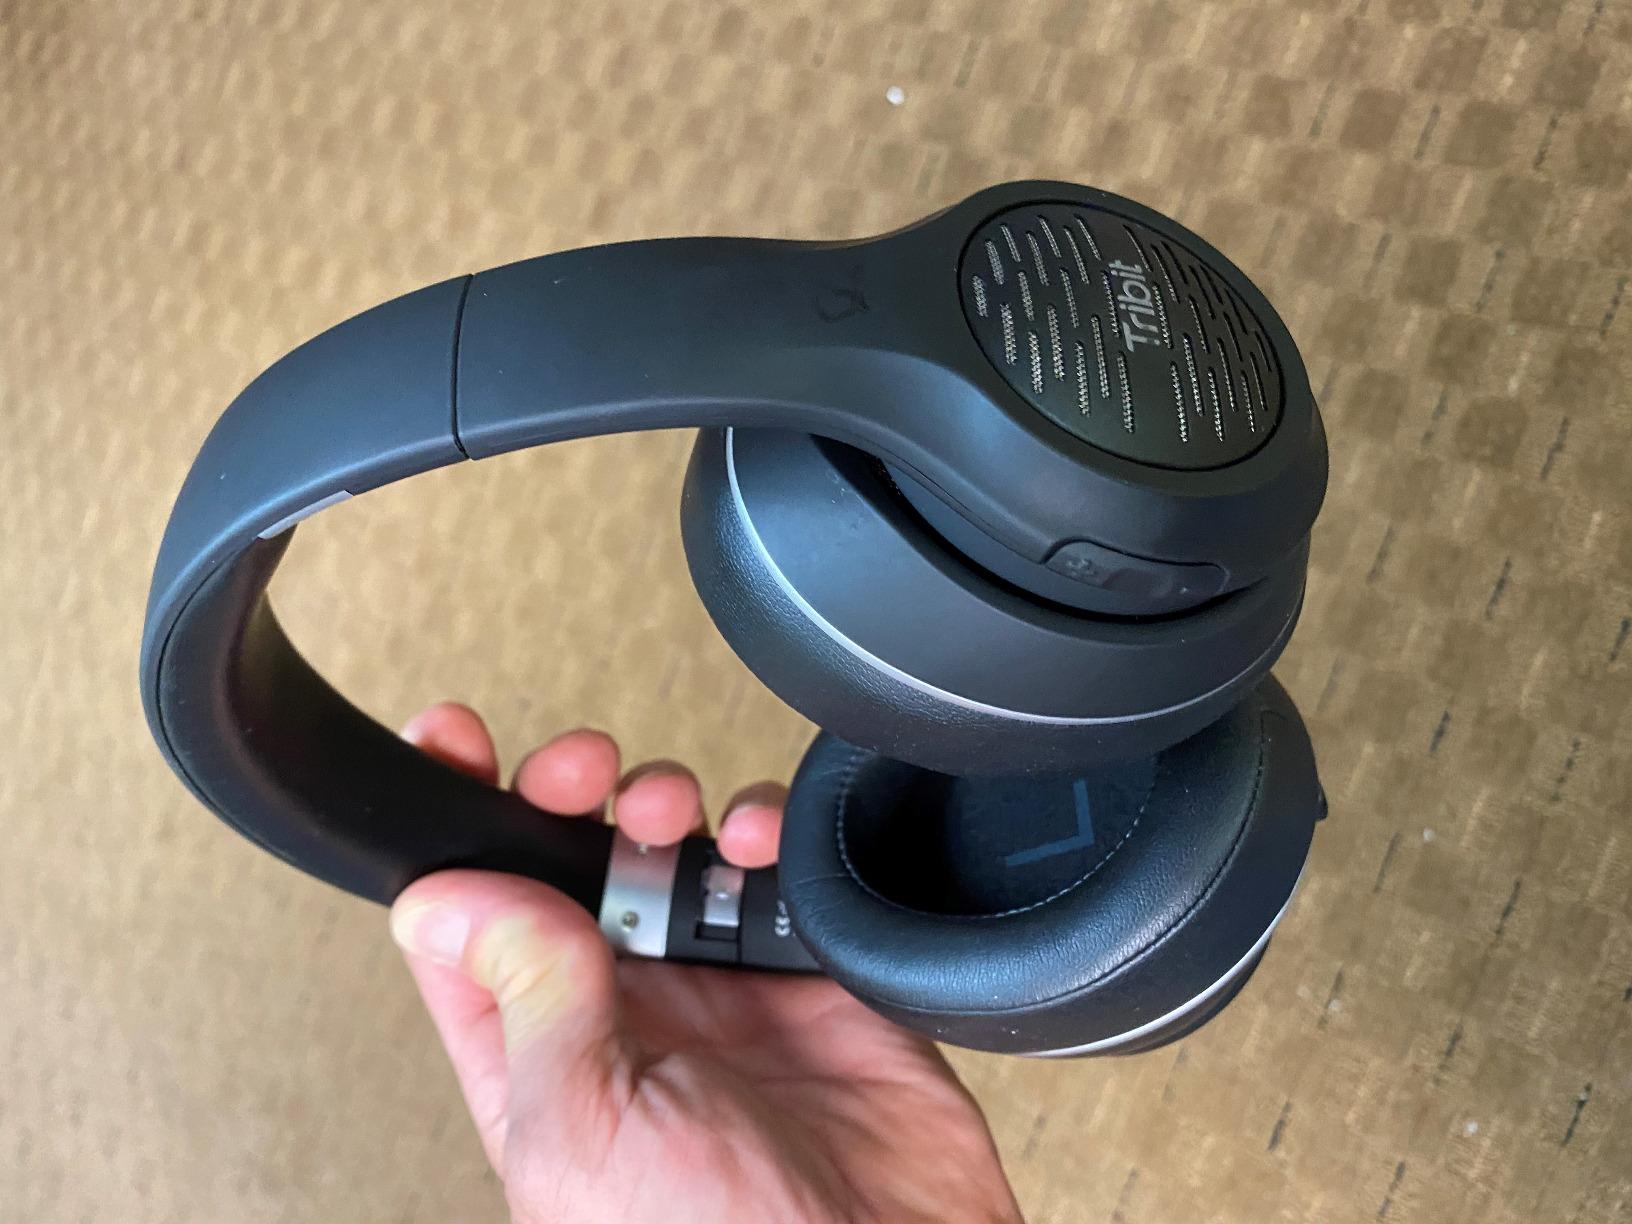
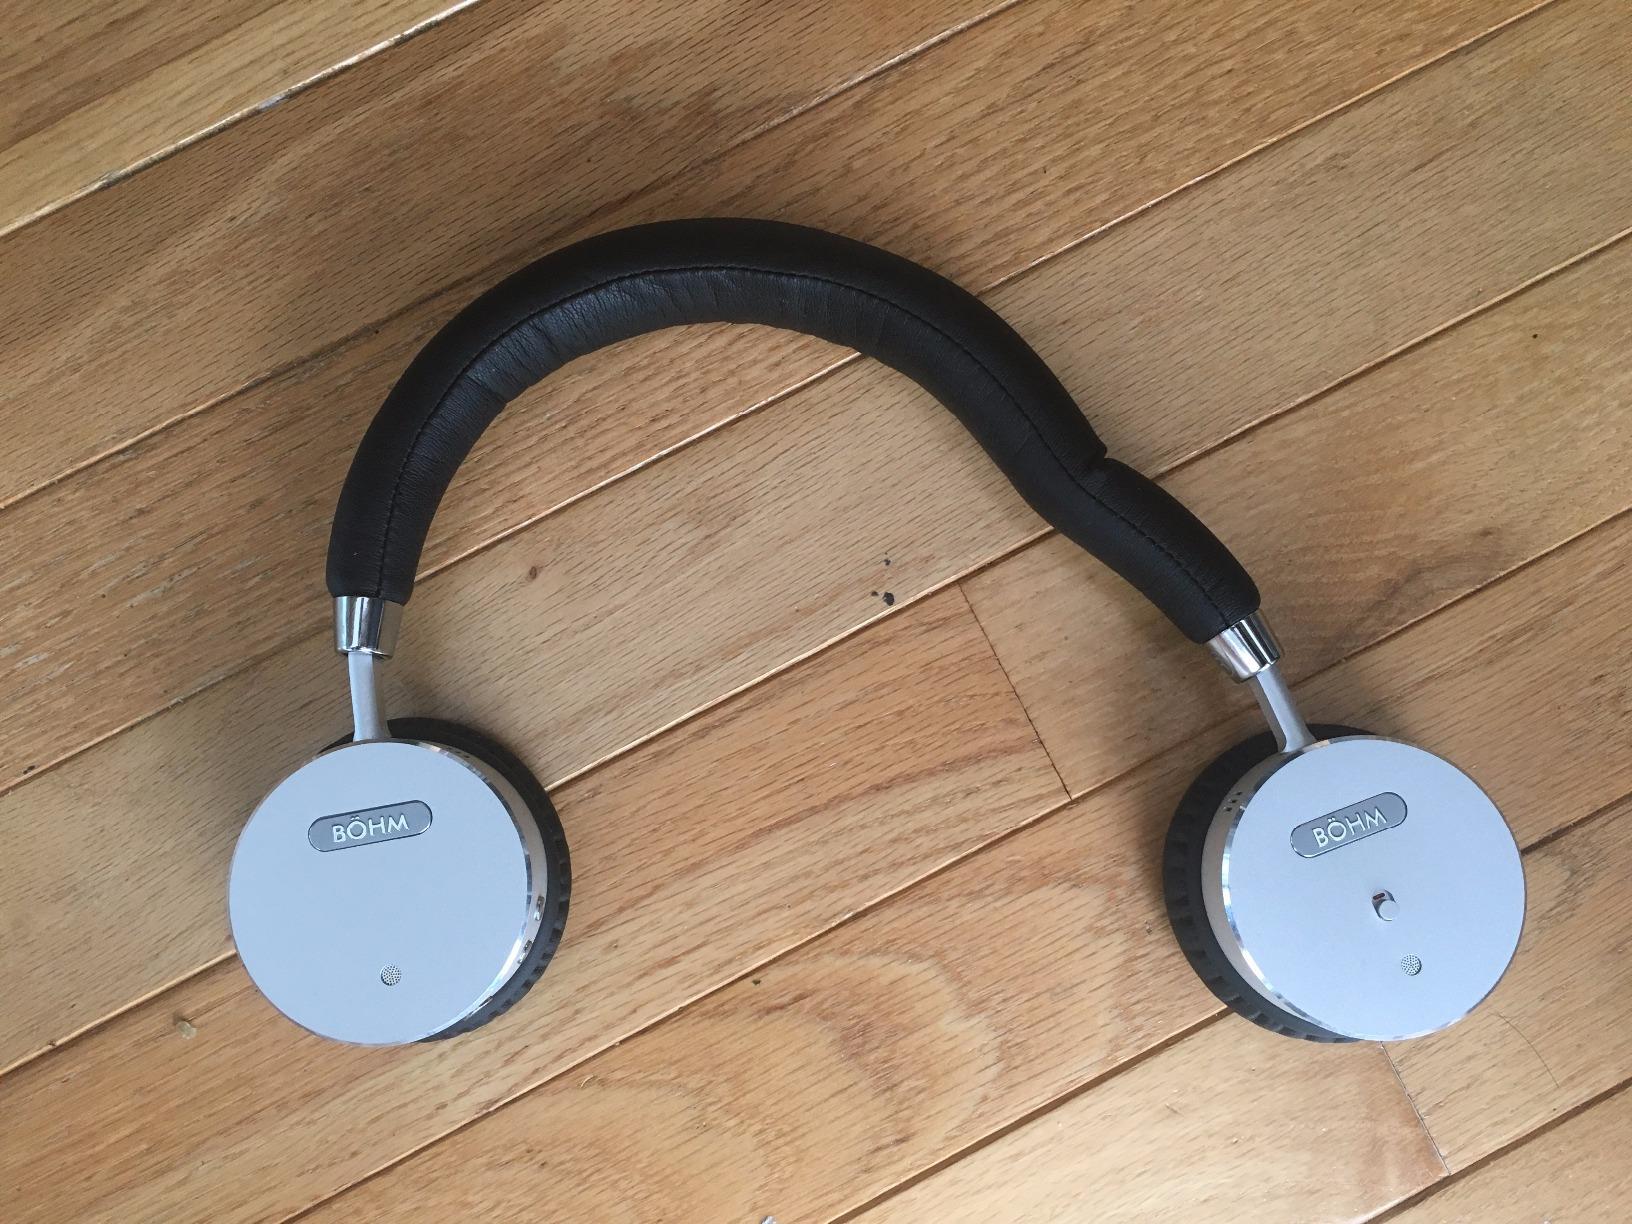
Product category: headphones
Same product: no